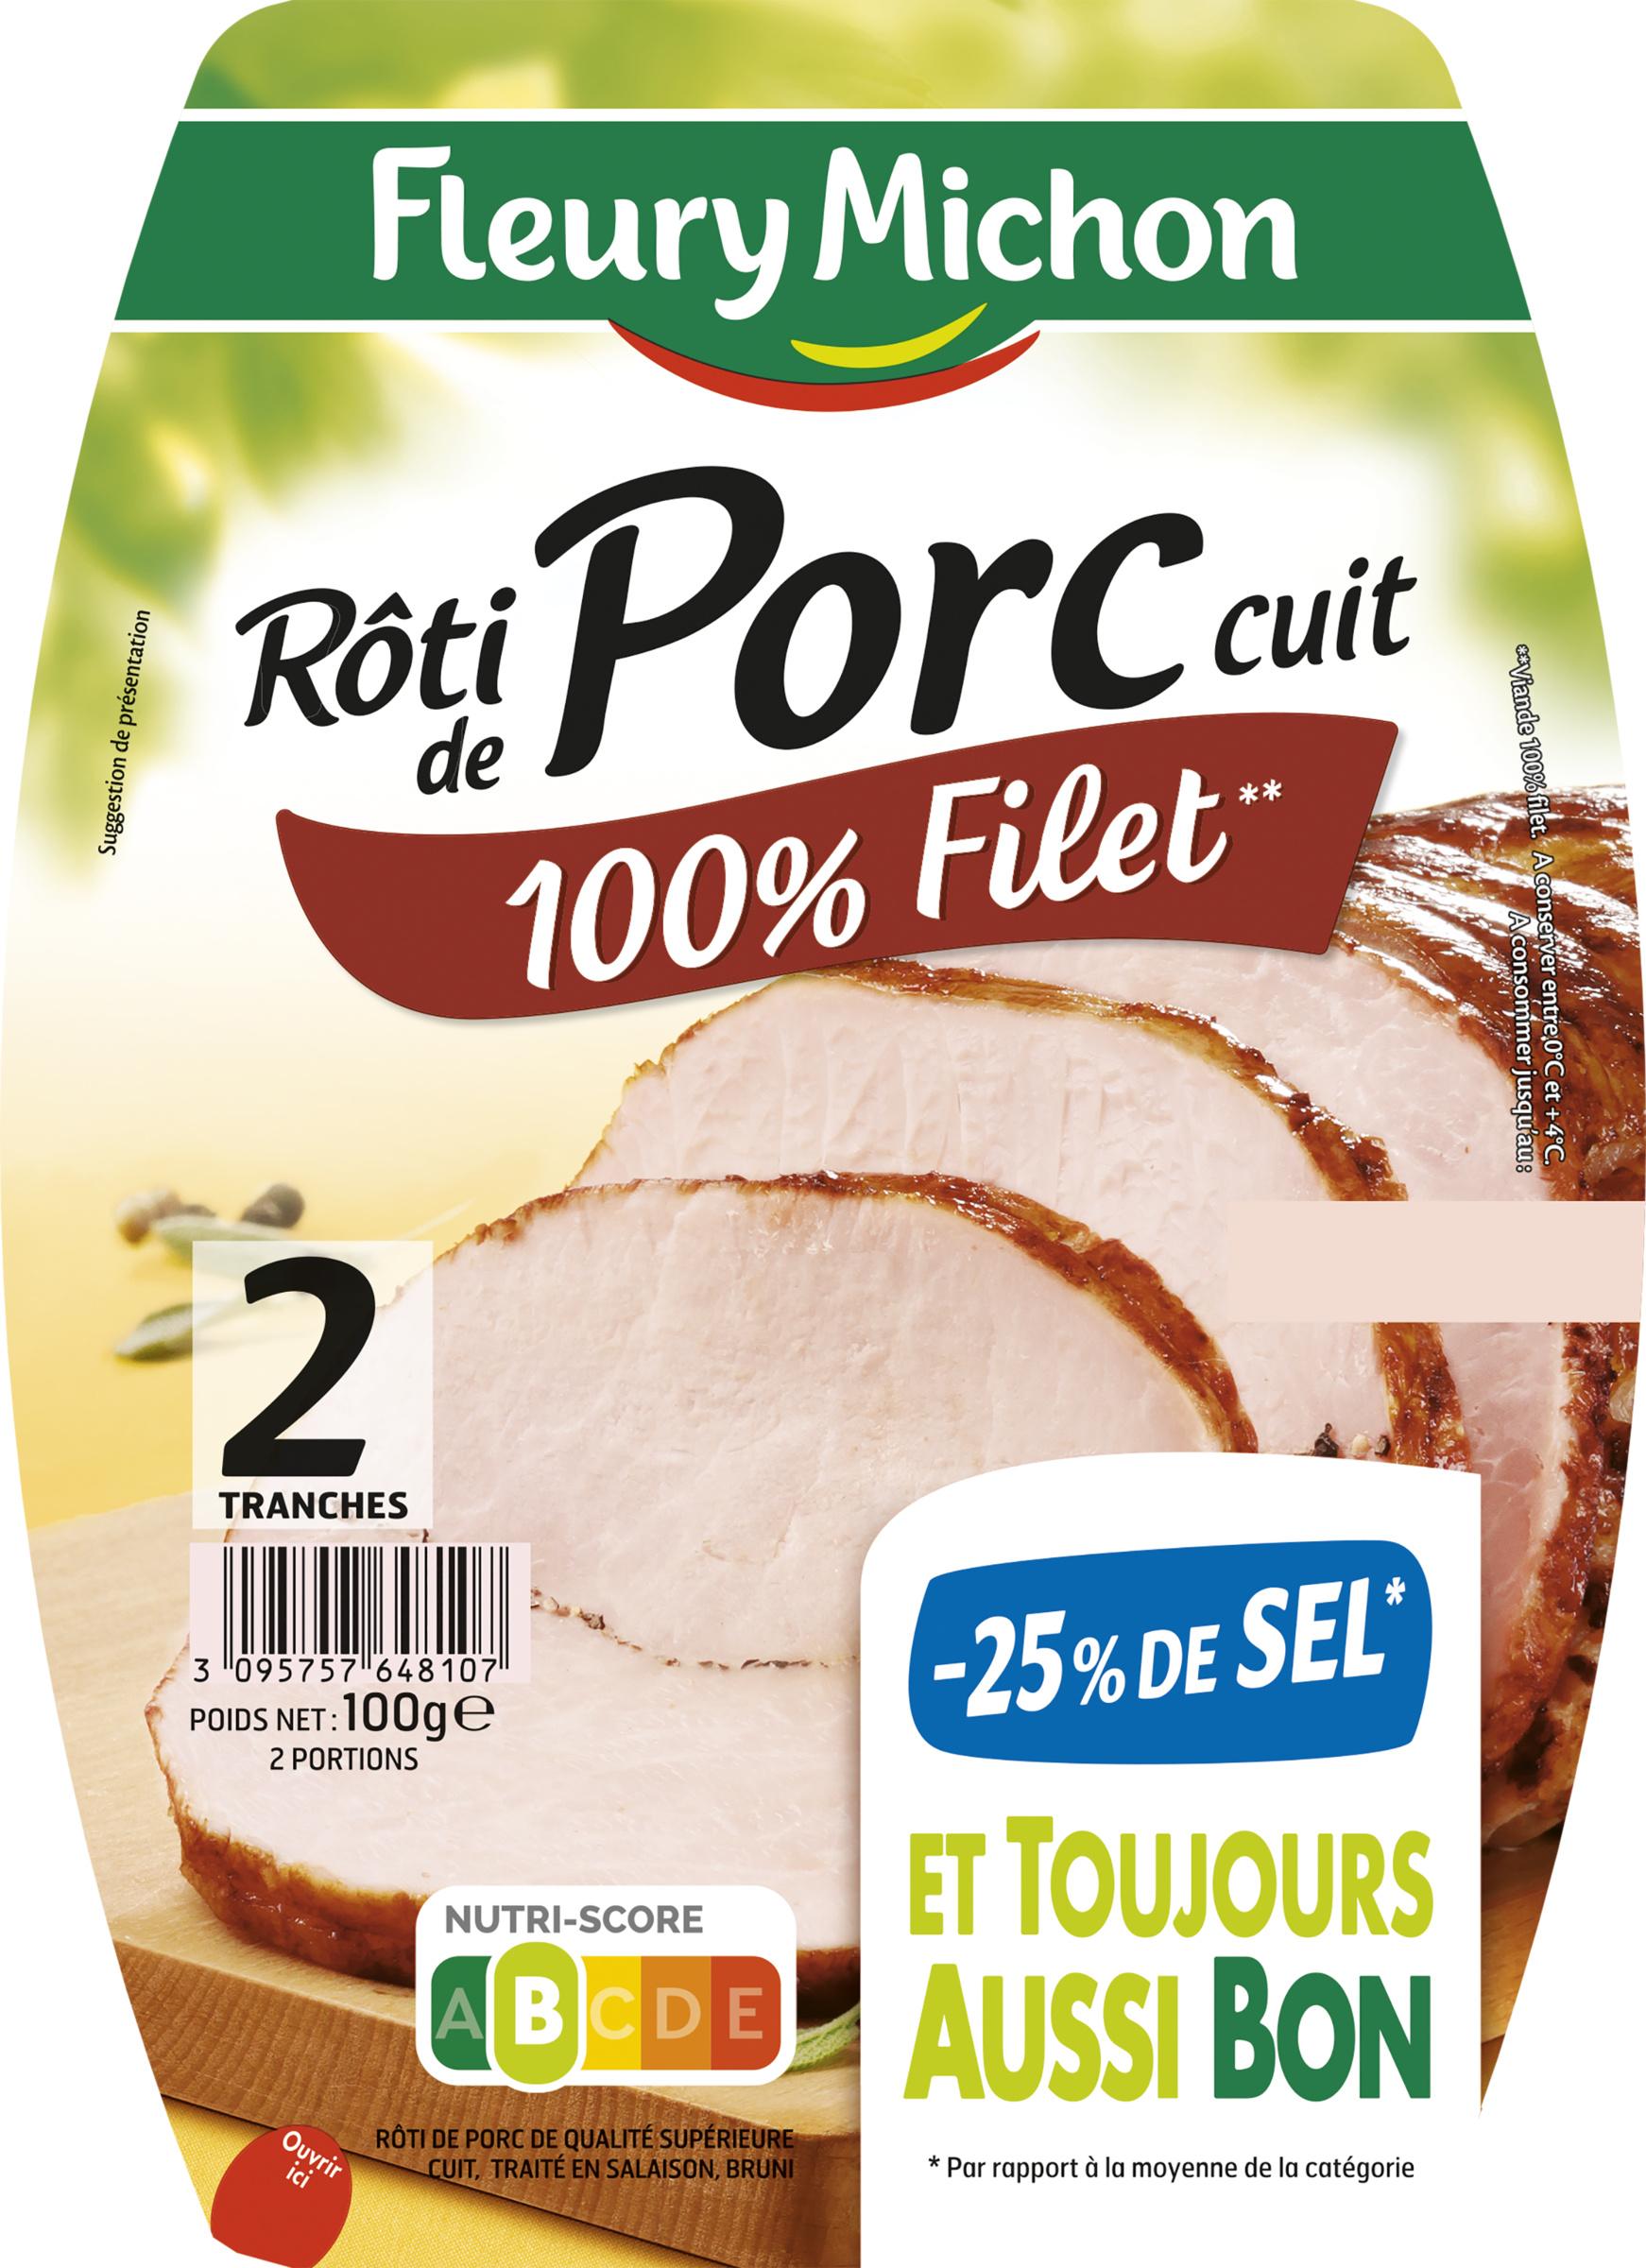
Nutri-Score label: nutriscore-b